Fuddruckers

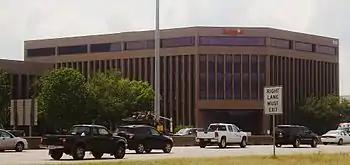
The headquarters of Luby's, former parent company of Fuddruckers

Fuddruckers was founded as Freddie Fuddruckers in 1979 by Philip J. Romano in San Antonio, Texas, at a location converted from an old bank to a restaurant. He started the chain because he thought that "the world needed a better hamburger". The name derived from "Fudpucker World Airways", a fictional airline using steam-powered aircraft that was an in-joke among pilots and aviation enthusiasts. The Fuddruckers concept was to offer large hamburgers in which the meat was ground on site and buns were baked on the premises and hamburgers and other dishes were offered with "lots of fresh sliced tomatoes, onions, lettuce and vats of cheese sauce". In California, Fuddruckers competed at the high end of the fast-food market against chains such as Flakey Jake's, sometimes with head-to-head competitions in places such as Northridge, California. By 1988, there were 150 restaurants in the chain. Romano left the chain in 1988 to form Romano's Macaroni Grill. In an interview, Romano stated: "I just felt I had done all I could for the concept."